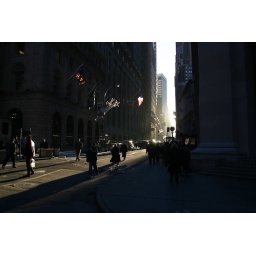
NYC - early morning - near wall street - december - f'ing cold - i think 2002 Dec